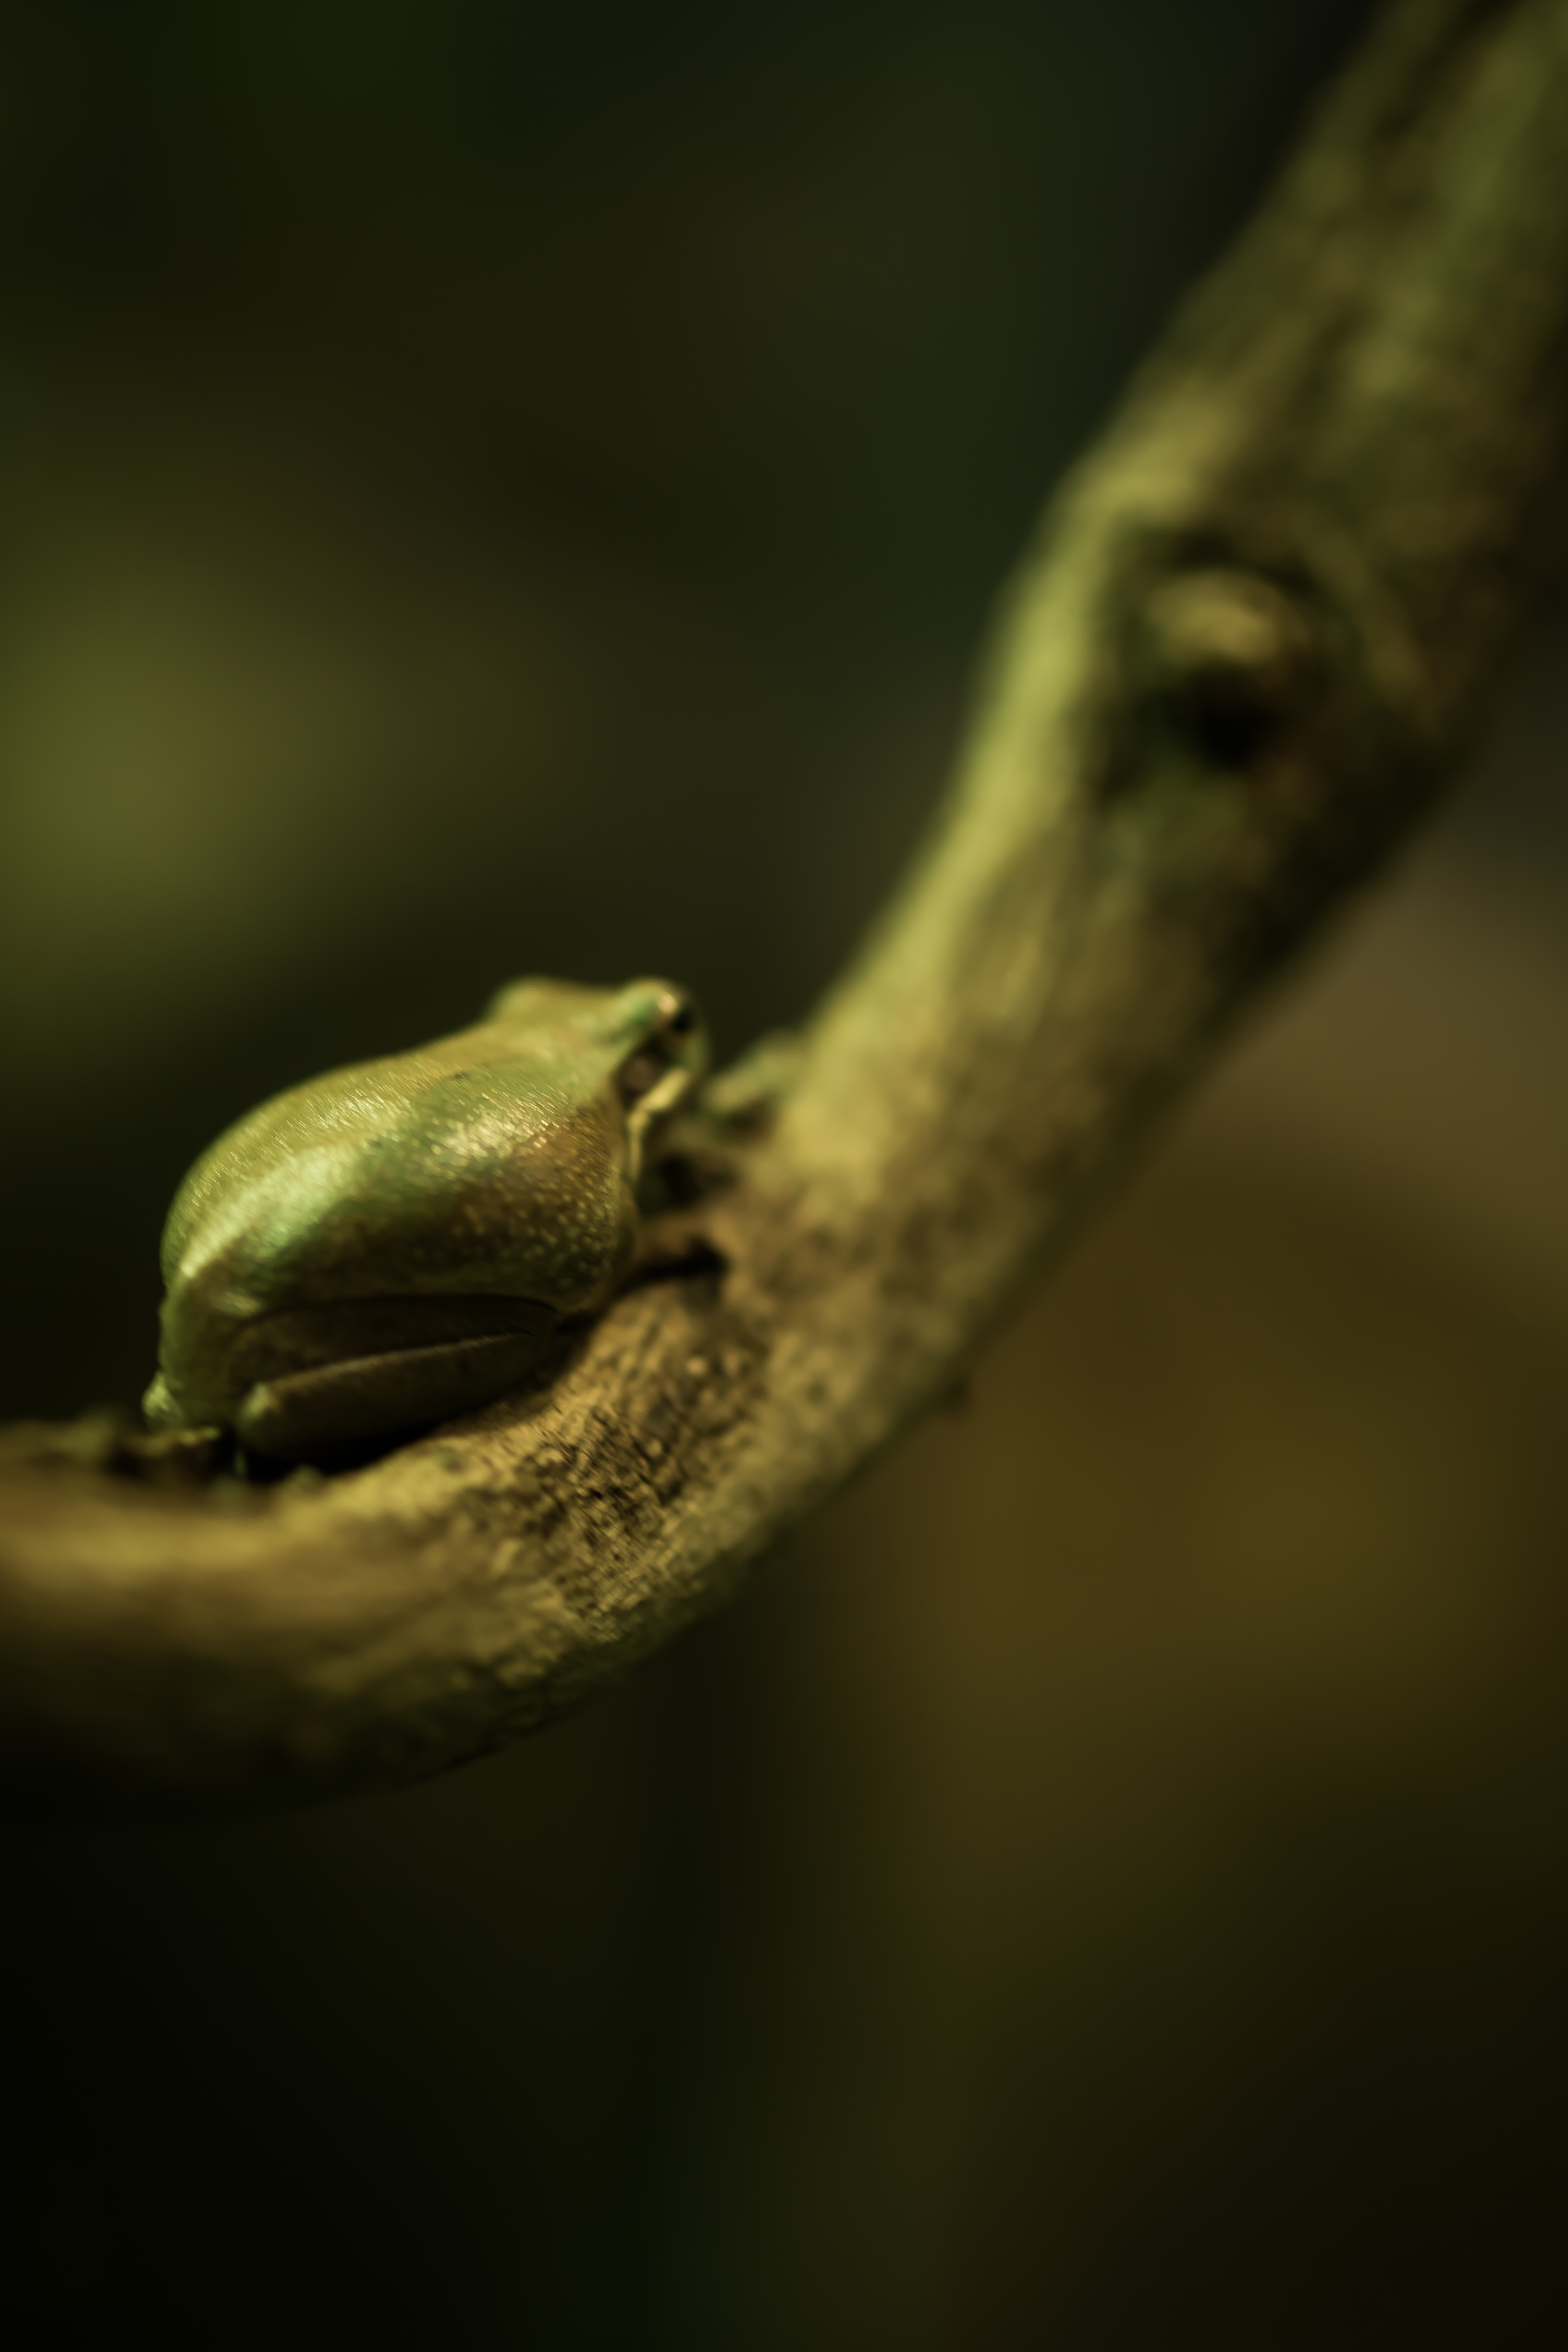
photography, green, frog, reptile, amphibian, fauna, close up, vertebrate, macro photography